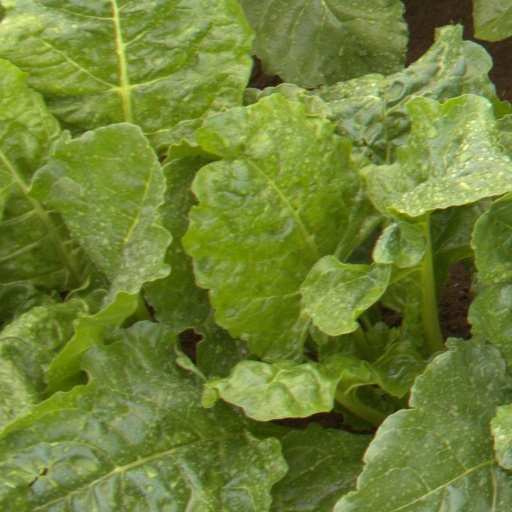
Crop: sugar beet